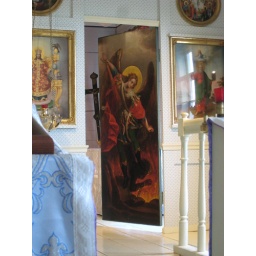
This is a painting on a door at the chapel in the Russian Bishop's house in Sitka